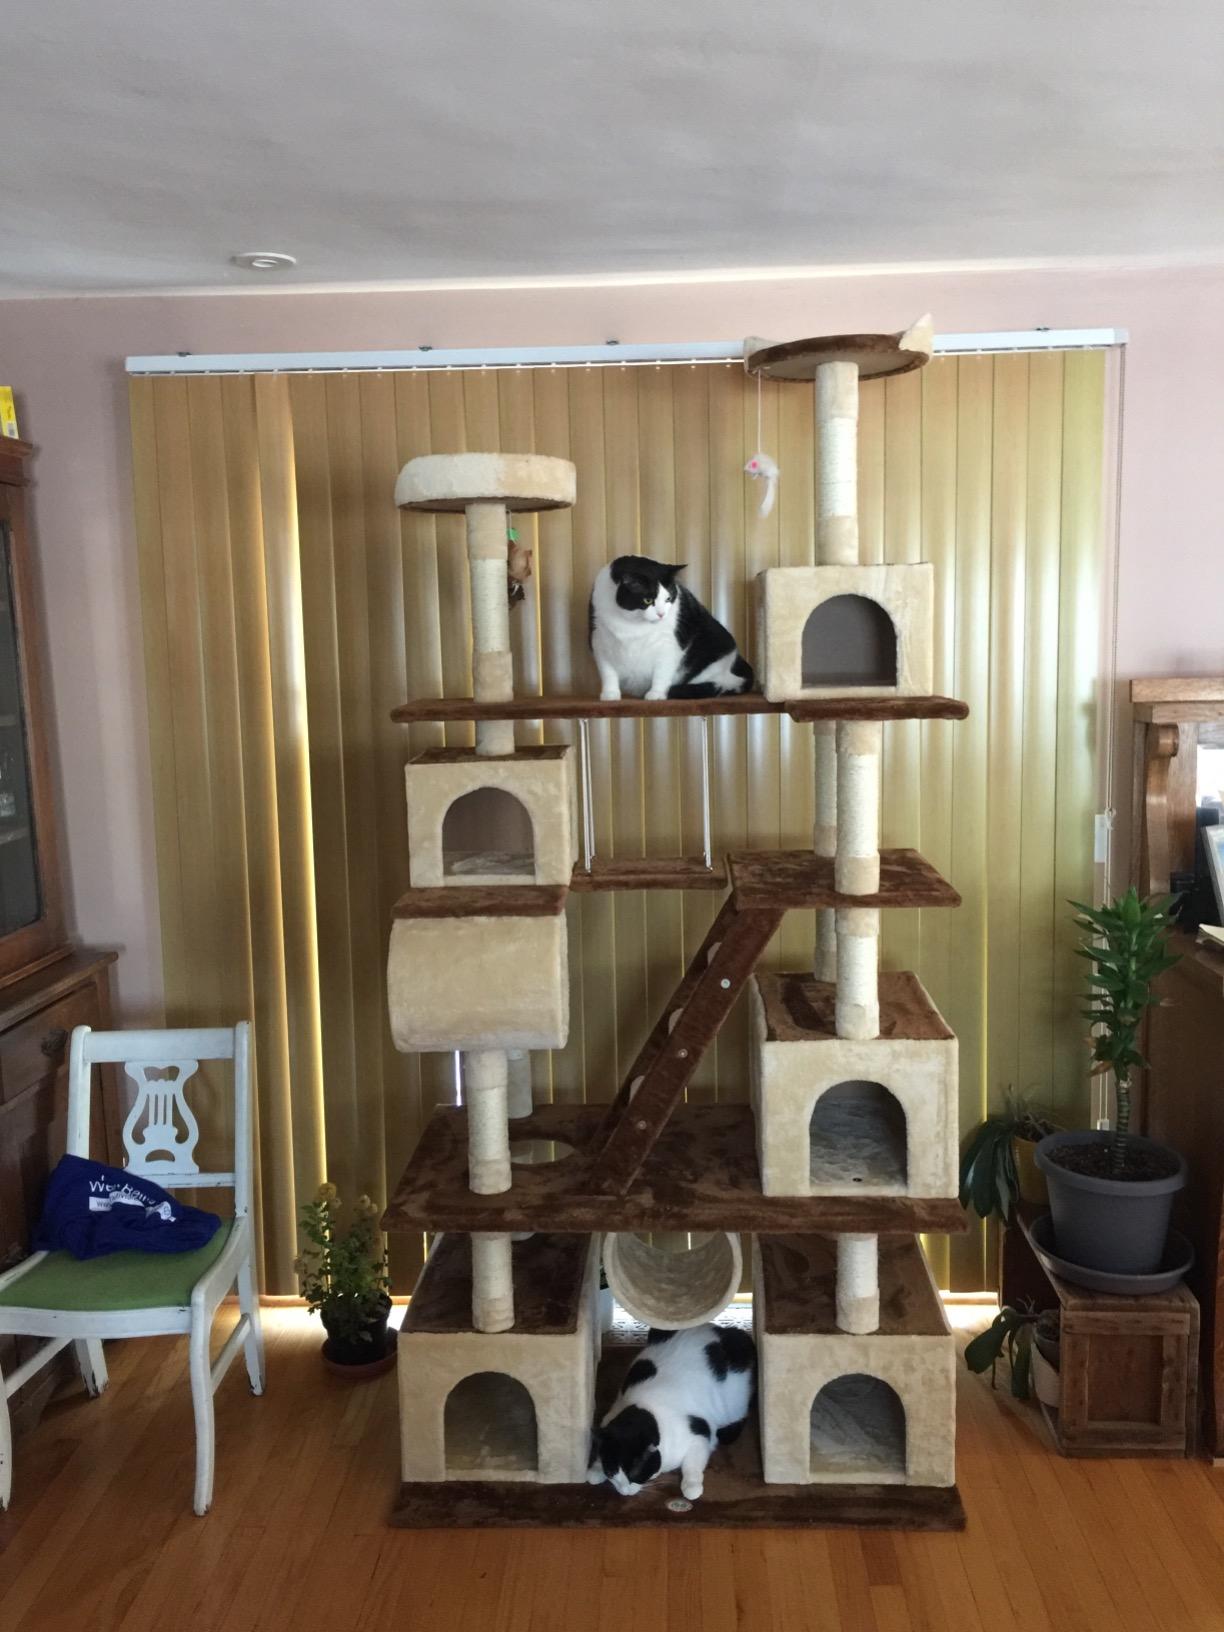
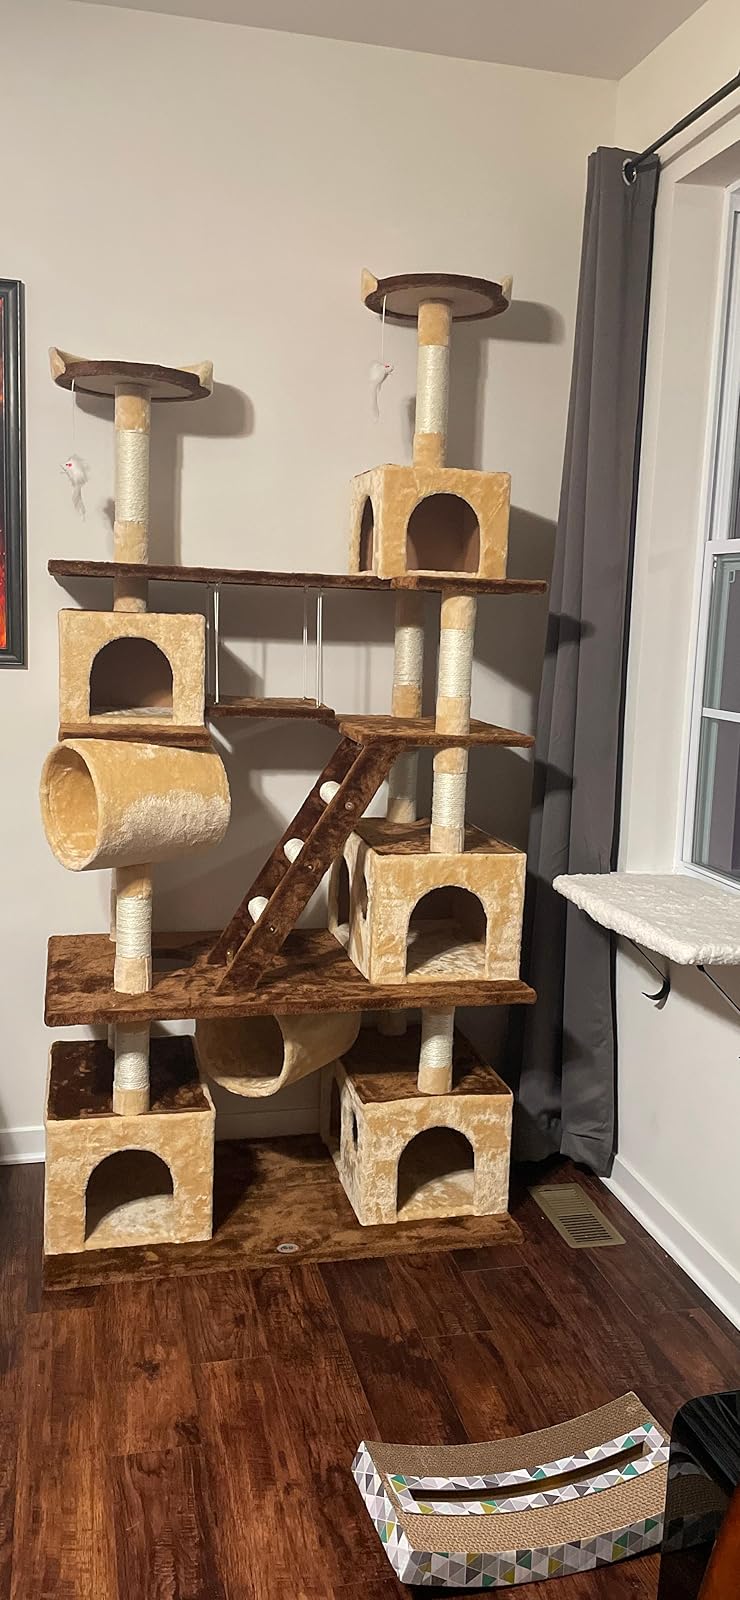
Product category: items_cat tree
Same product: yes